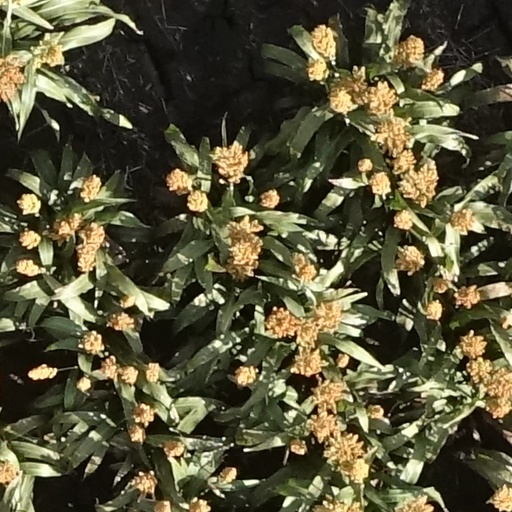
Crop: sorghum